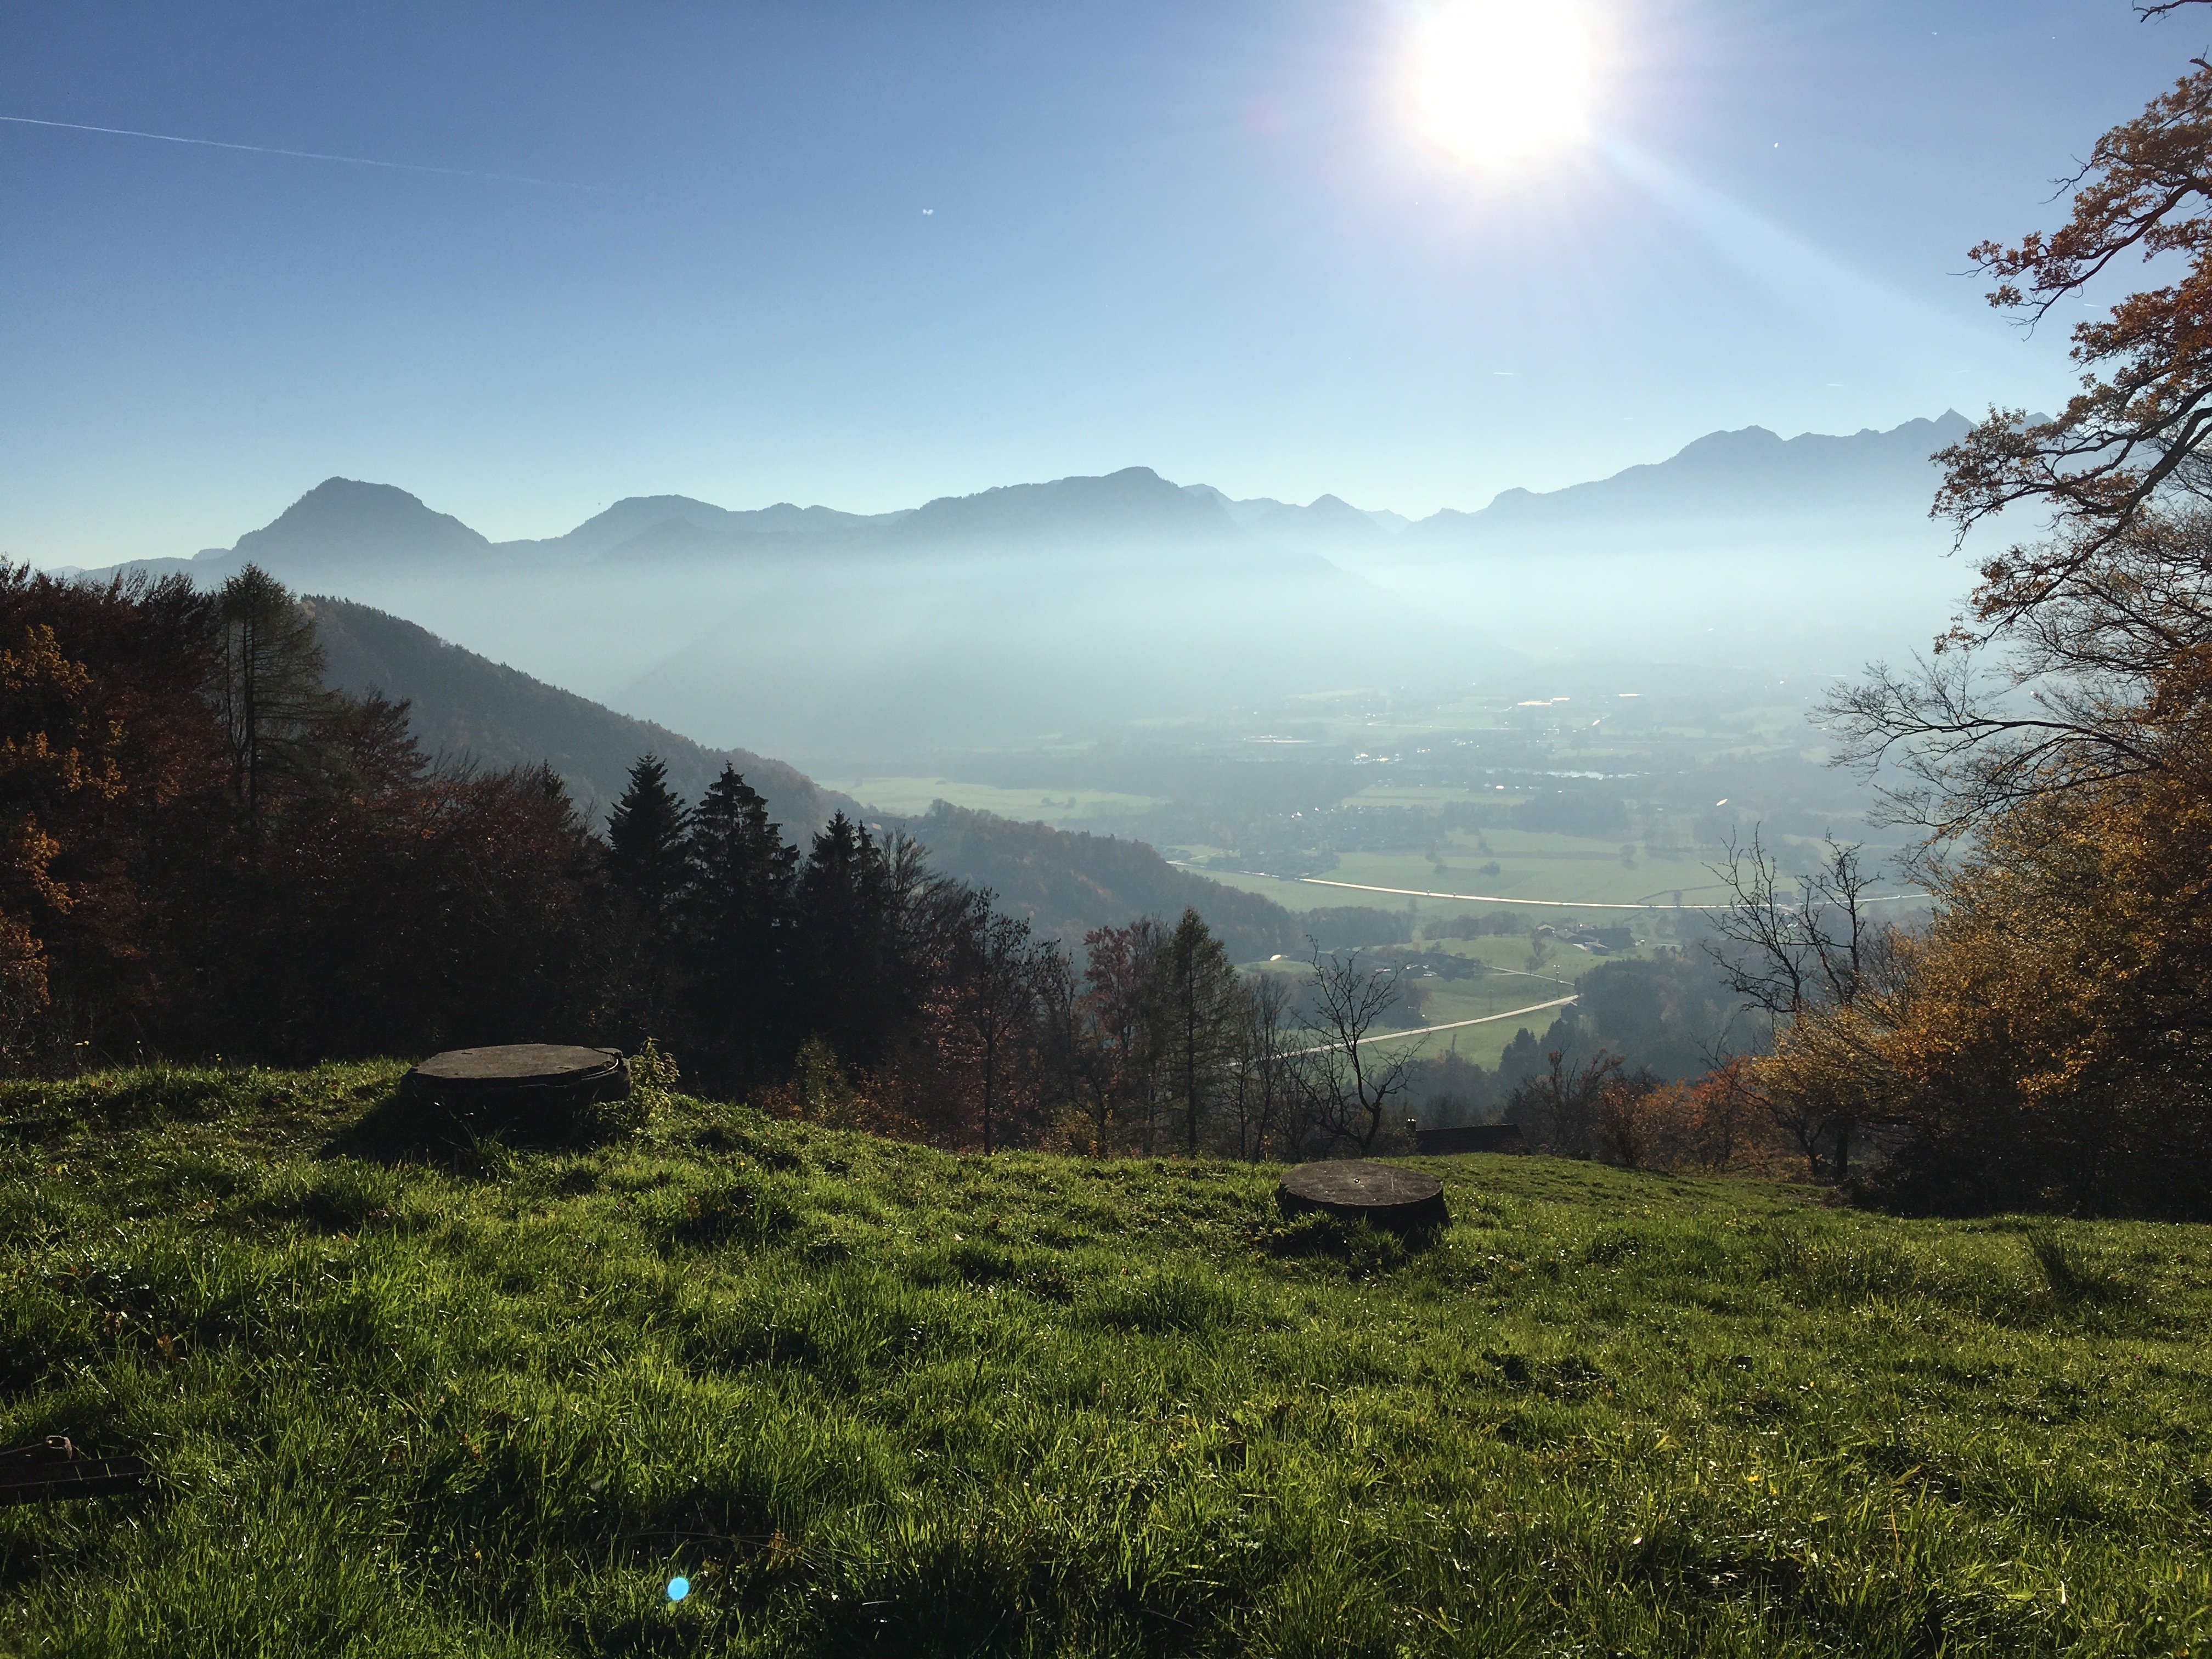
landscape, tree, nature, forest, wilderness, mountain, cloud, mist, meadow, sunlight, morning, hill, lake, valley, mountain range, autumn, highland, ridge, alps, plateau, fell, loch, rural area, landform, mountain pass, geographical feature, atmospheric phenomenon, mountainous landforms